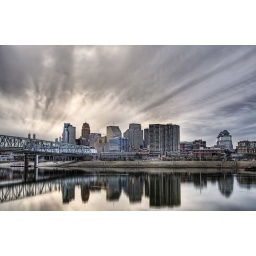
Cincinnati skyline with stripy clouds that look like sun rays shooting over the city. Really amazing sky that evening.